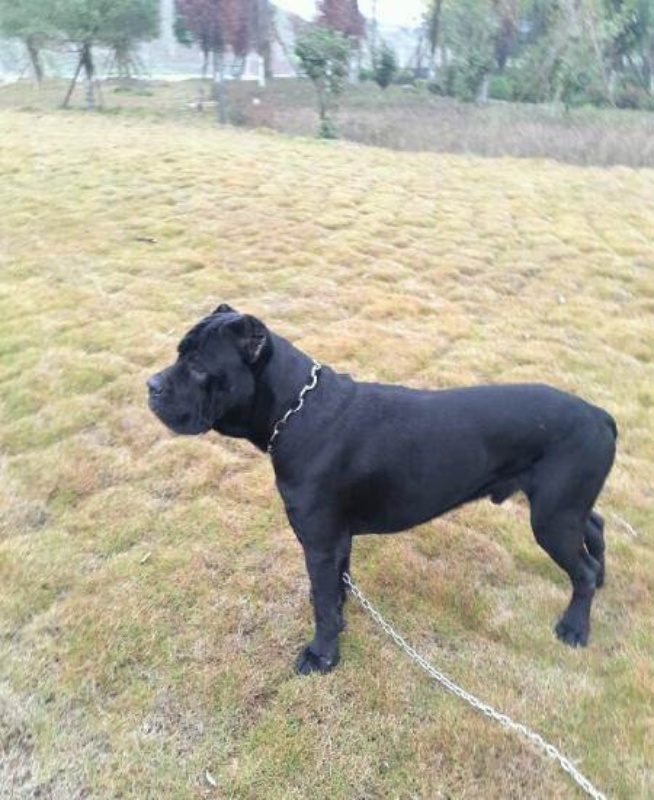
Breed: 253-n000105-Cane_Carso